Joseph Bailly Homestead

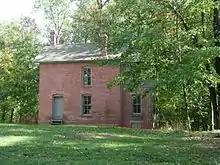
Bailly Brickhouse on the southwest edge of the Homestead.

To the southwest of the main house is the brick house. It was built in 1874 by Miss Rose Howe after her return from Europe. Miss Howe died in 1879, dating the construction 3–4 years earlier. The second floor was a studio and the ground floor was used as the kitchen.